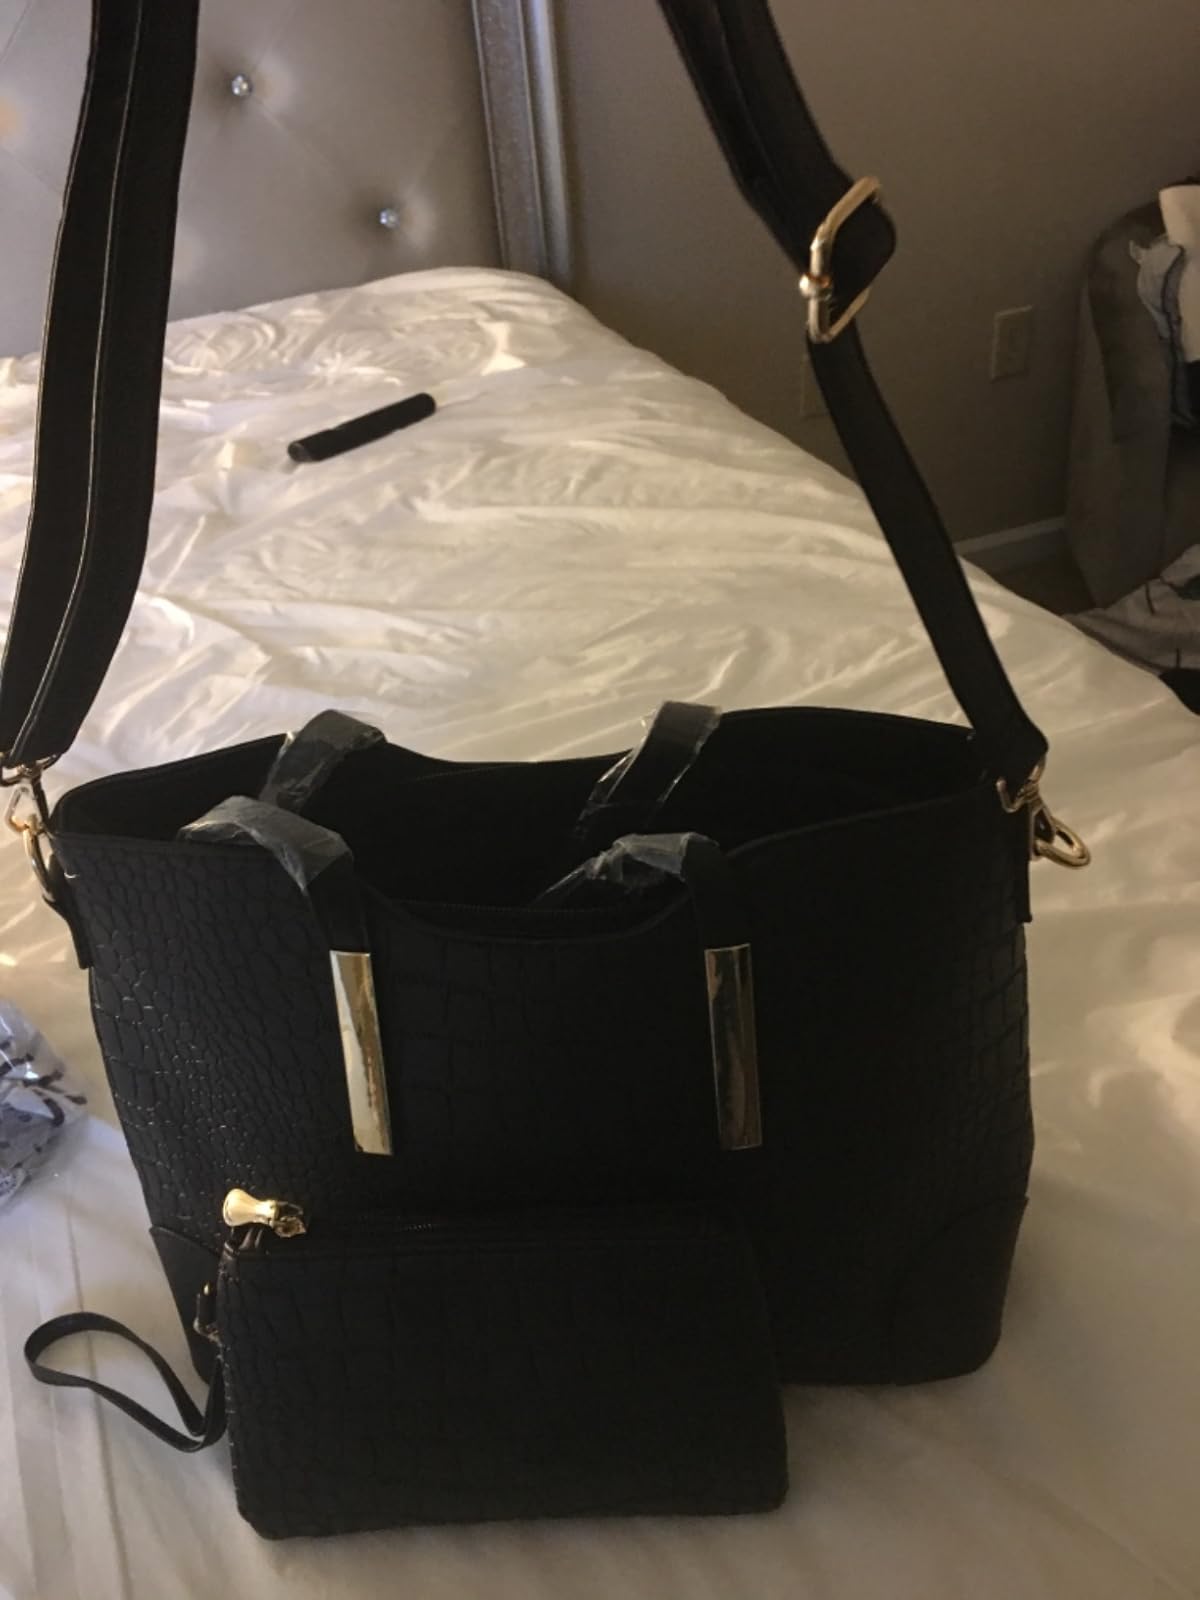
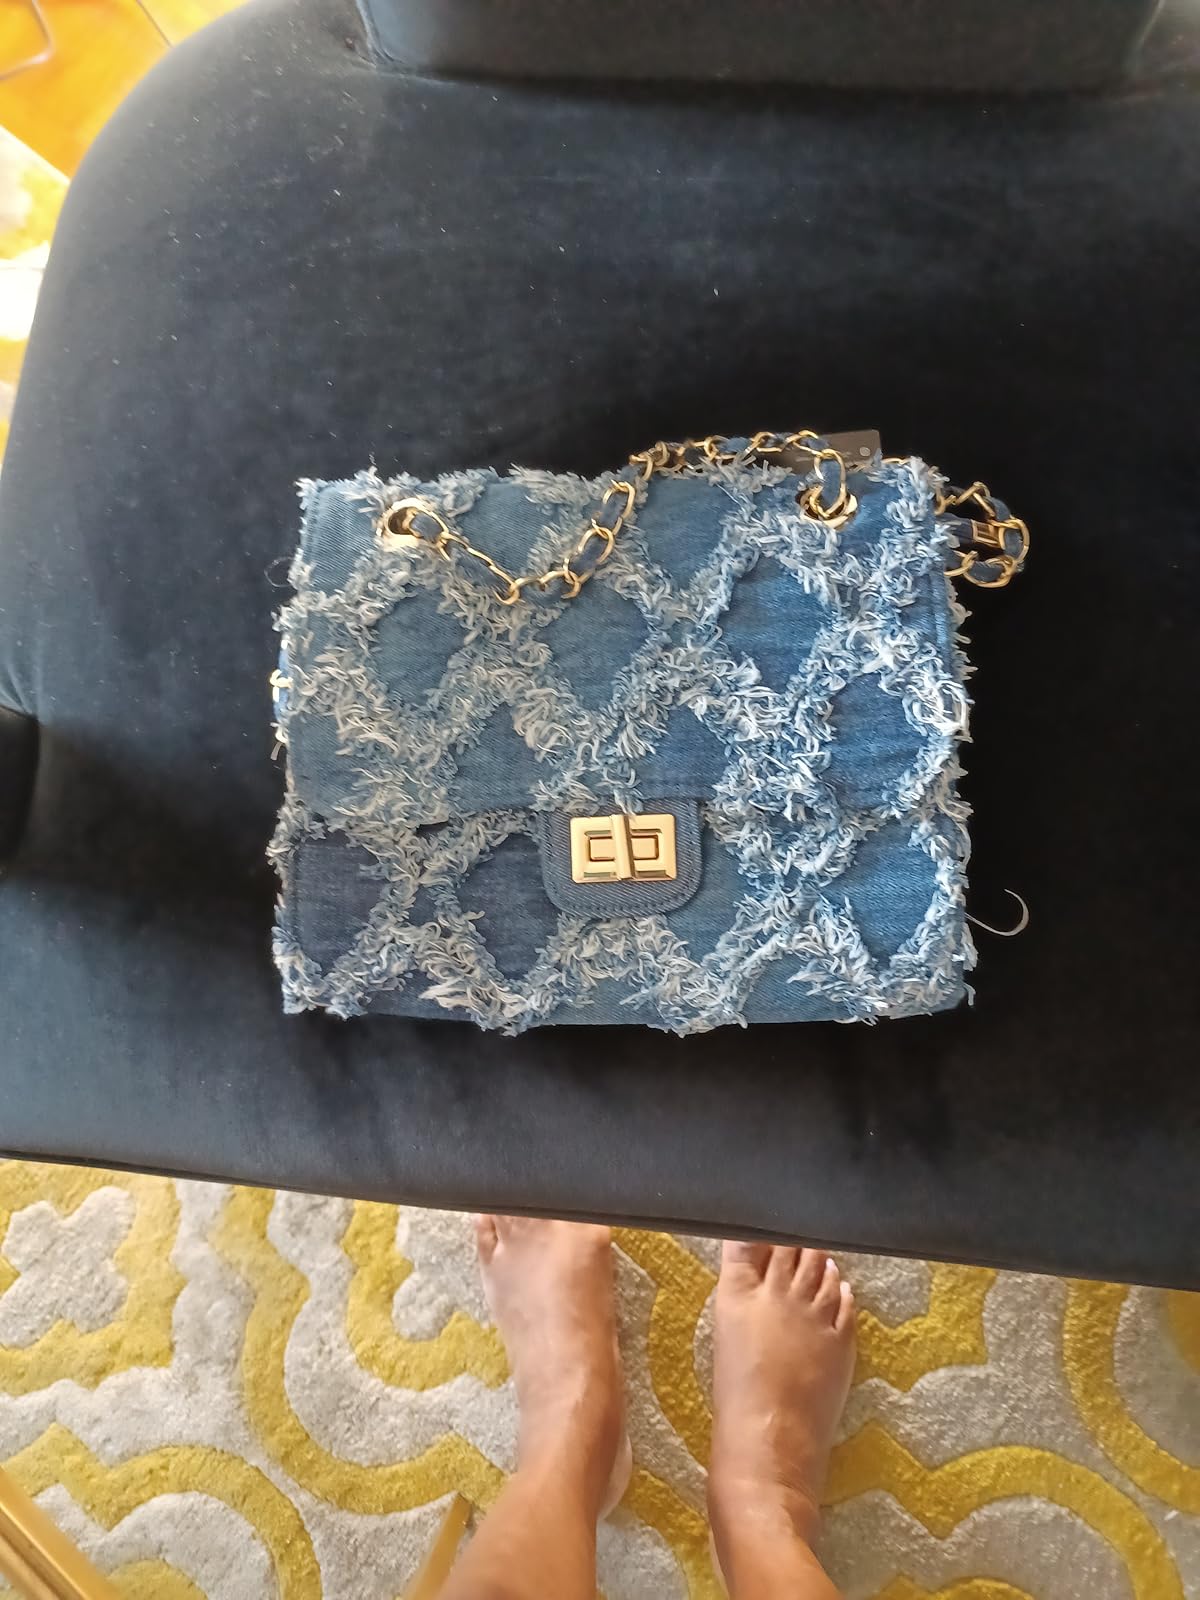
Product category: accessories_handbag
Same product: no